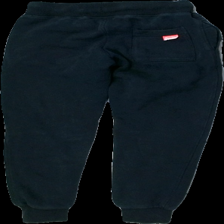
View: back
Type: Trousers
Category: Ladies
Brand: Not in the list
Brand text on label: superdry
Colors: Blue
Material: 100% Cotton
Pattern: Other
Cut: Regular
Season: All
Holes: Minor
Damage: hole
Damage location: top left
Price range: <50
Recommended usage: Recycle
Description: blue sweatpants with print
Comment: washed out